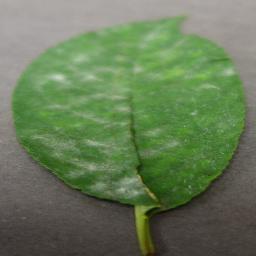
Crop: cherry
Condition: (including_sour)_powdery_mildew